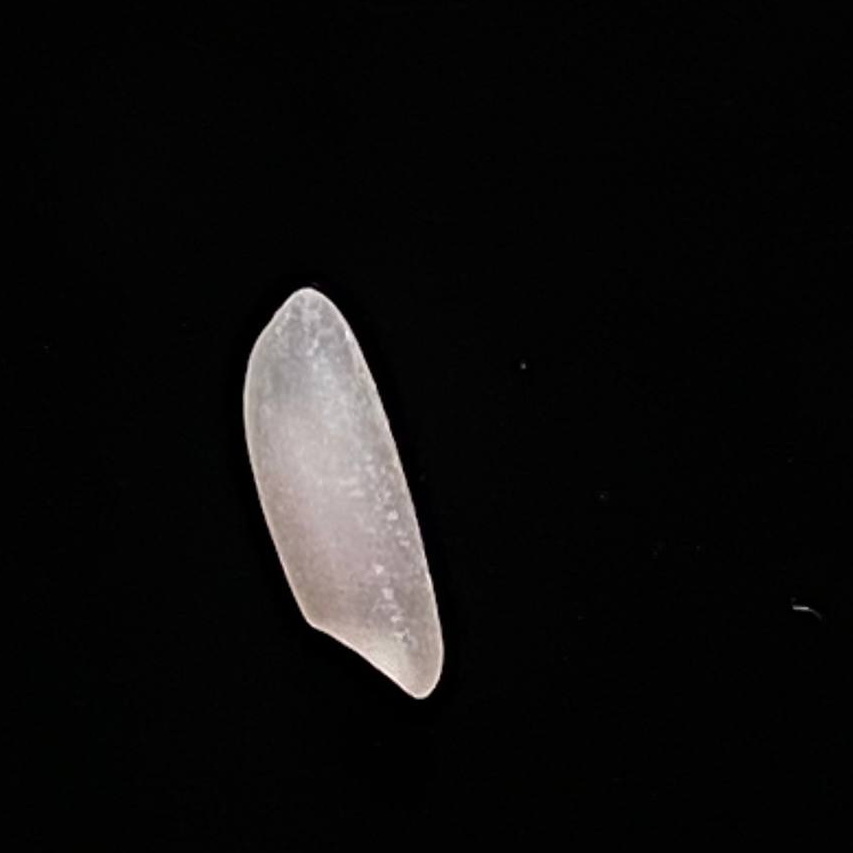
Rice variety: Shampakatari